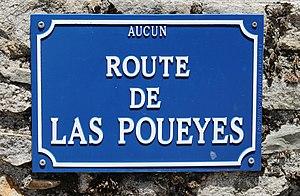
Rue du village d'Aucun (Hautes-Pyrénées)
Aucun est une commune française située dans le département des Hautes-Pyrénées, en région Occitanie.